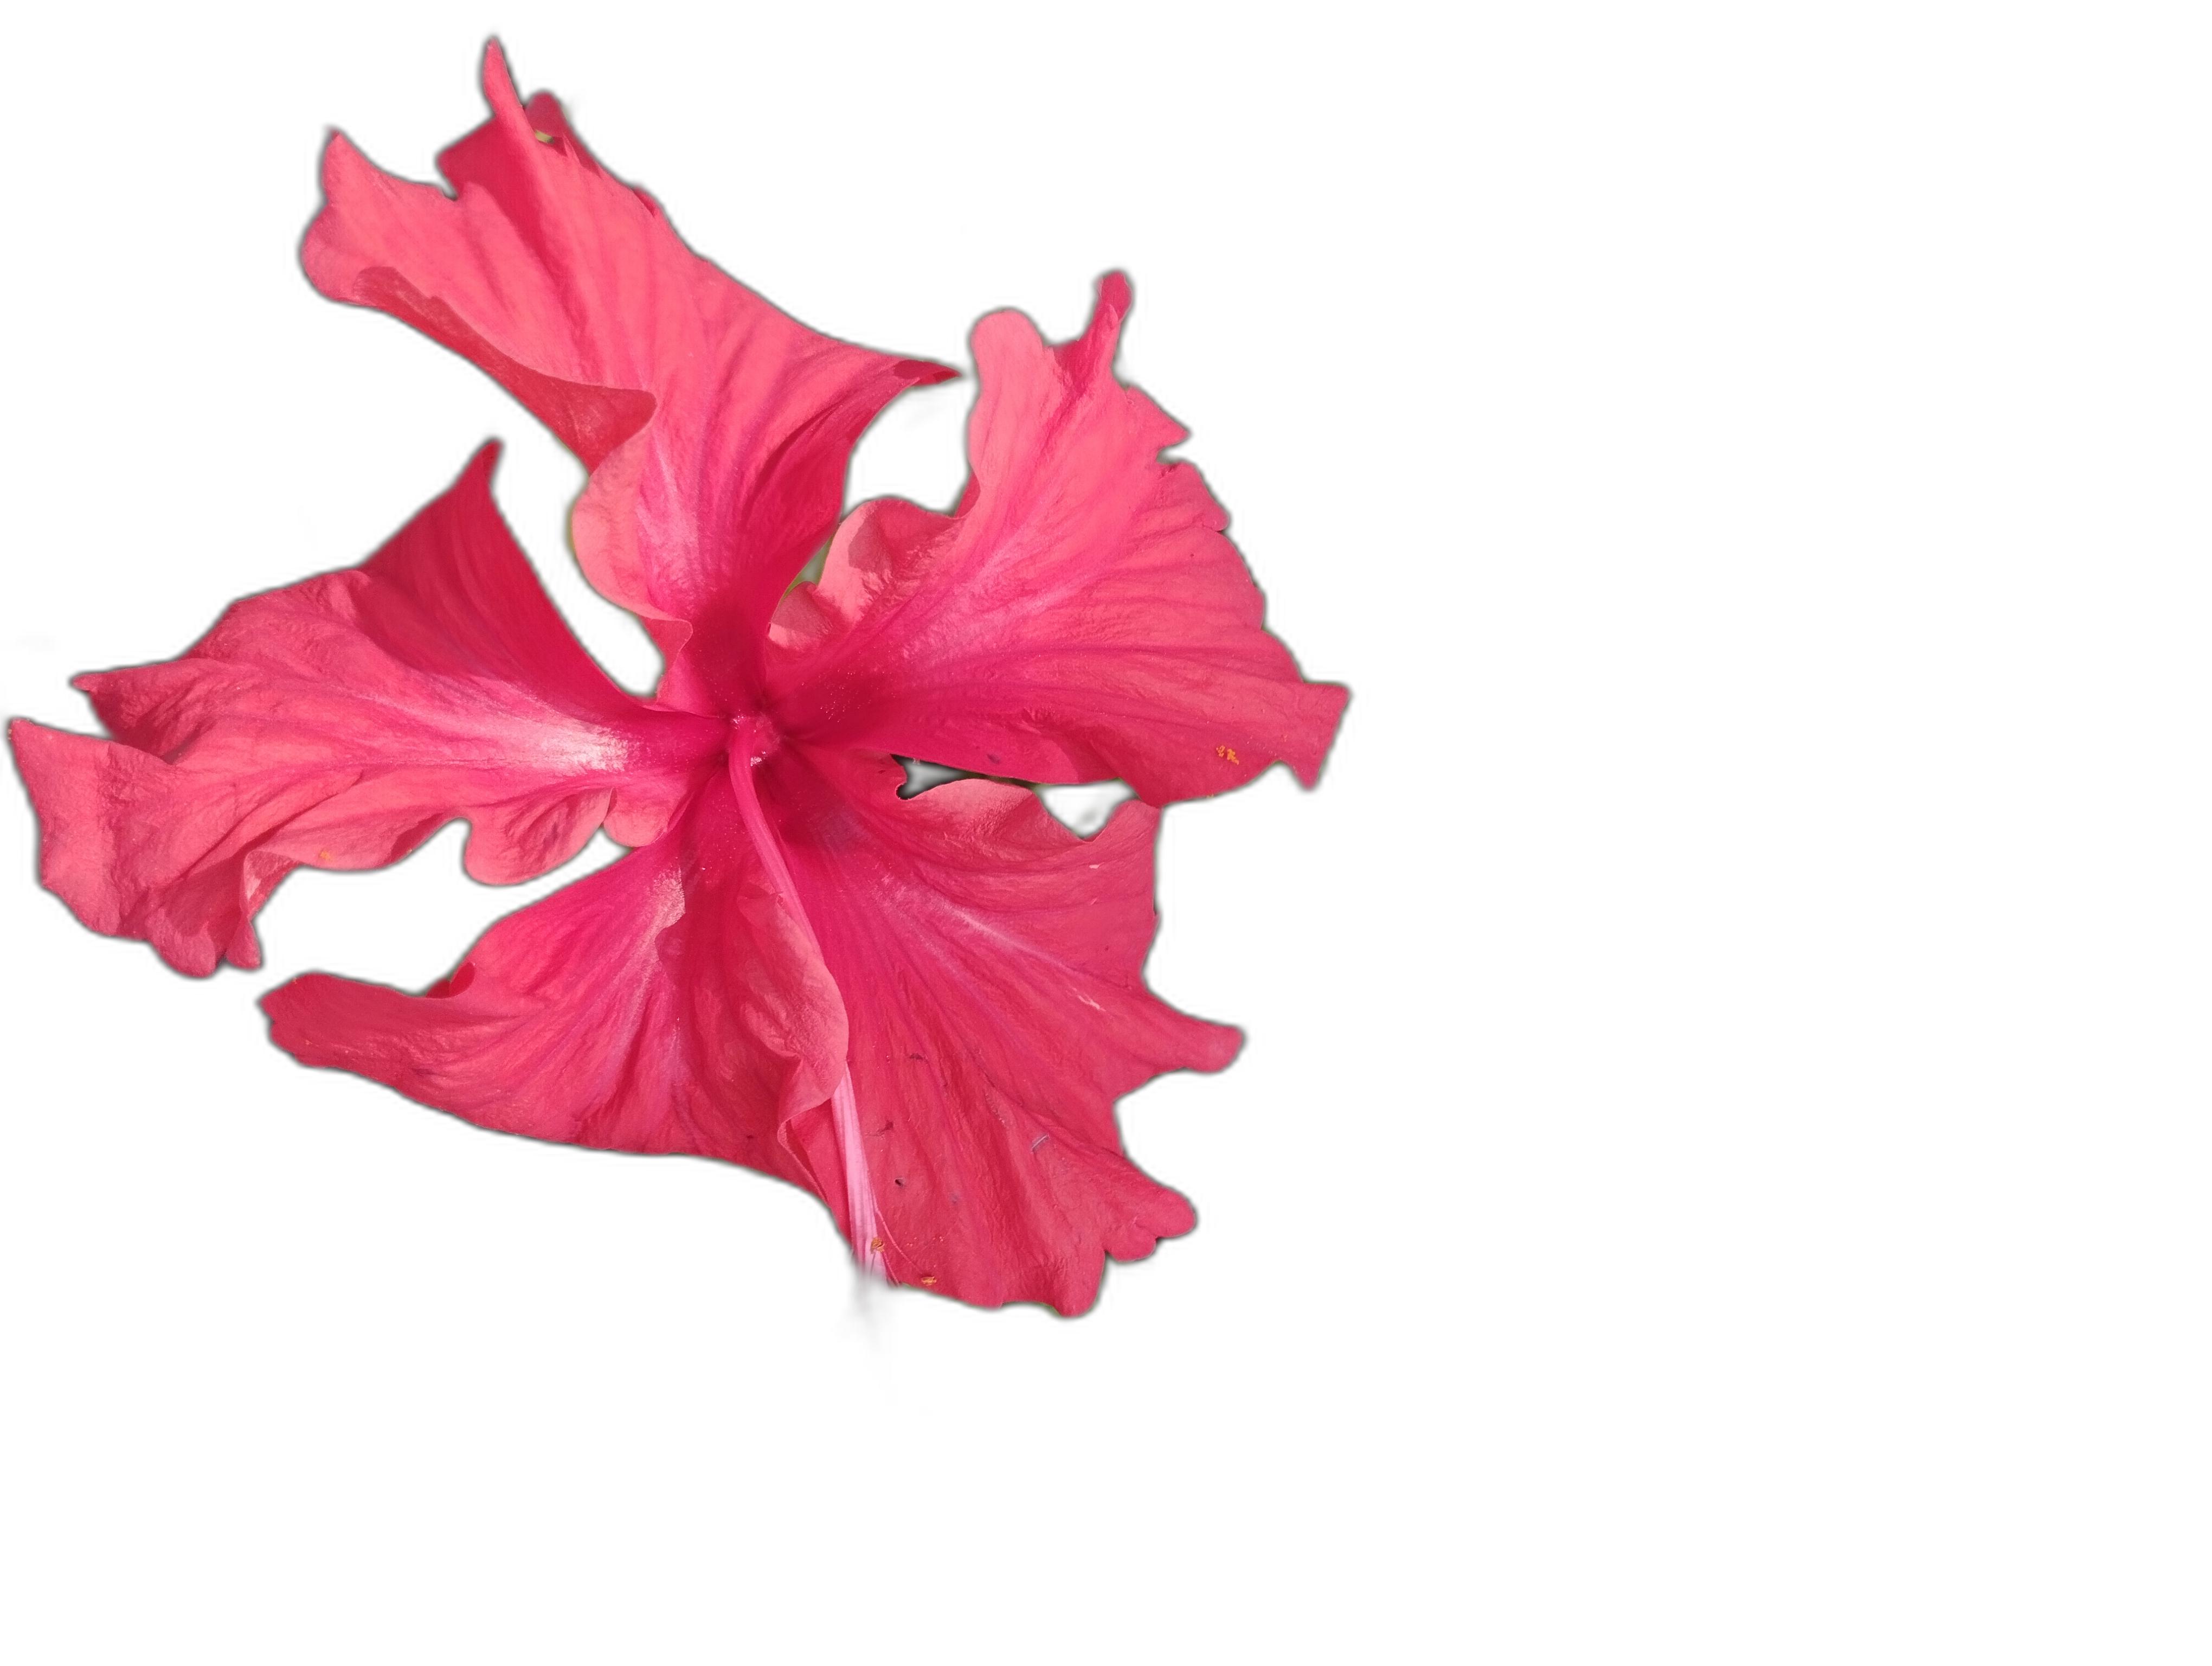
Label: Hibiscus